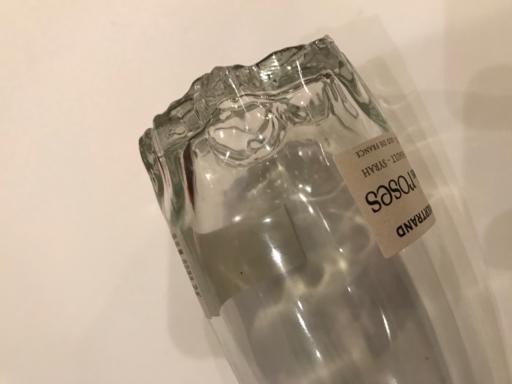
Label: glass